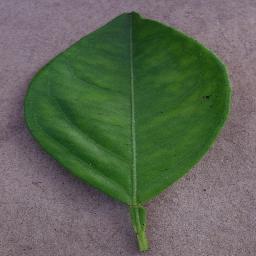
Label: Orange___Haunglongbing_(Citrus_greening)